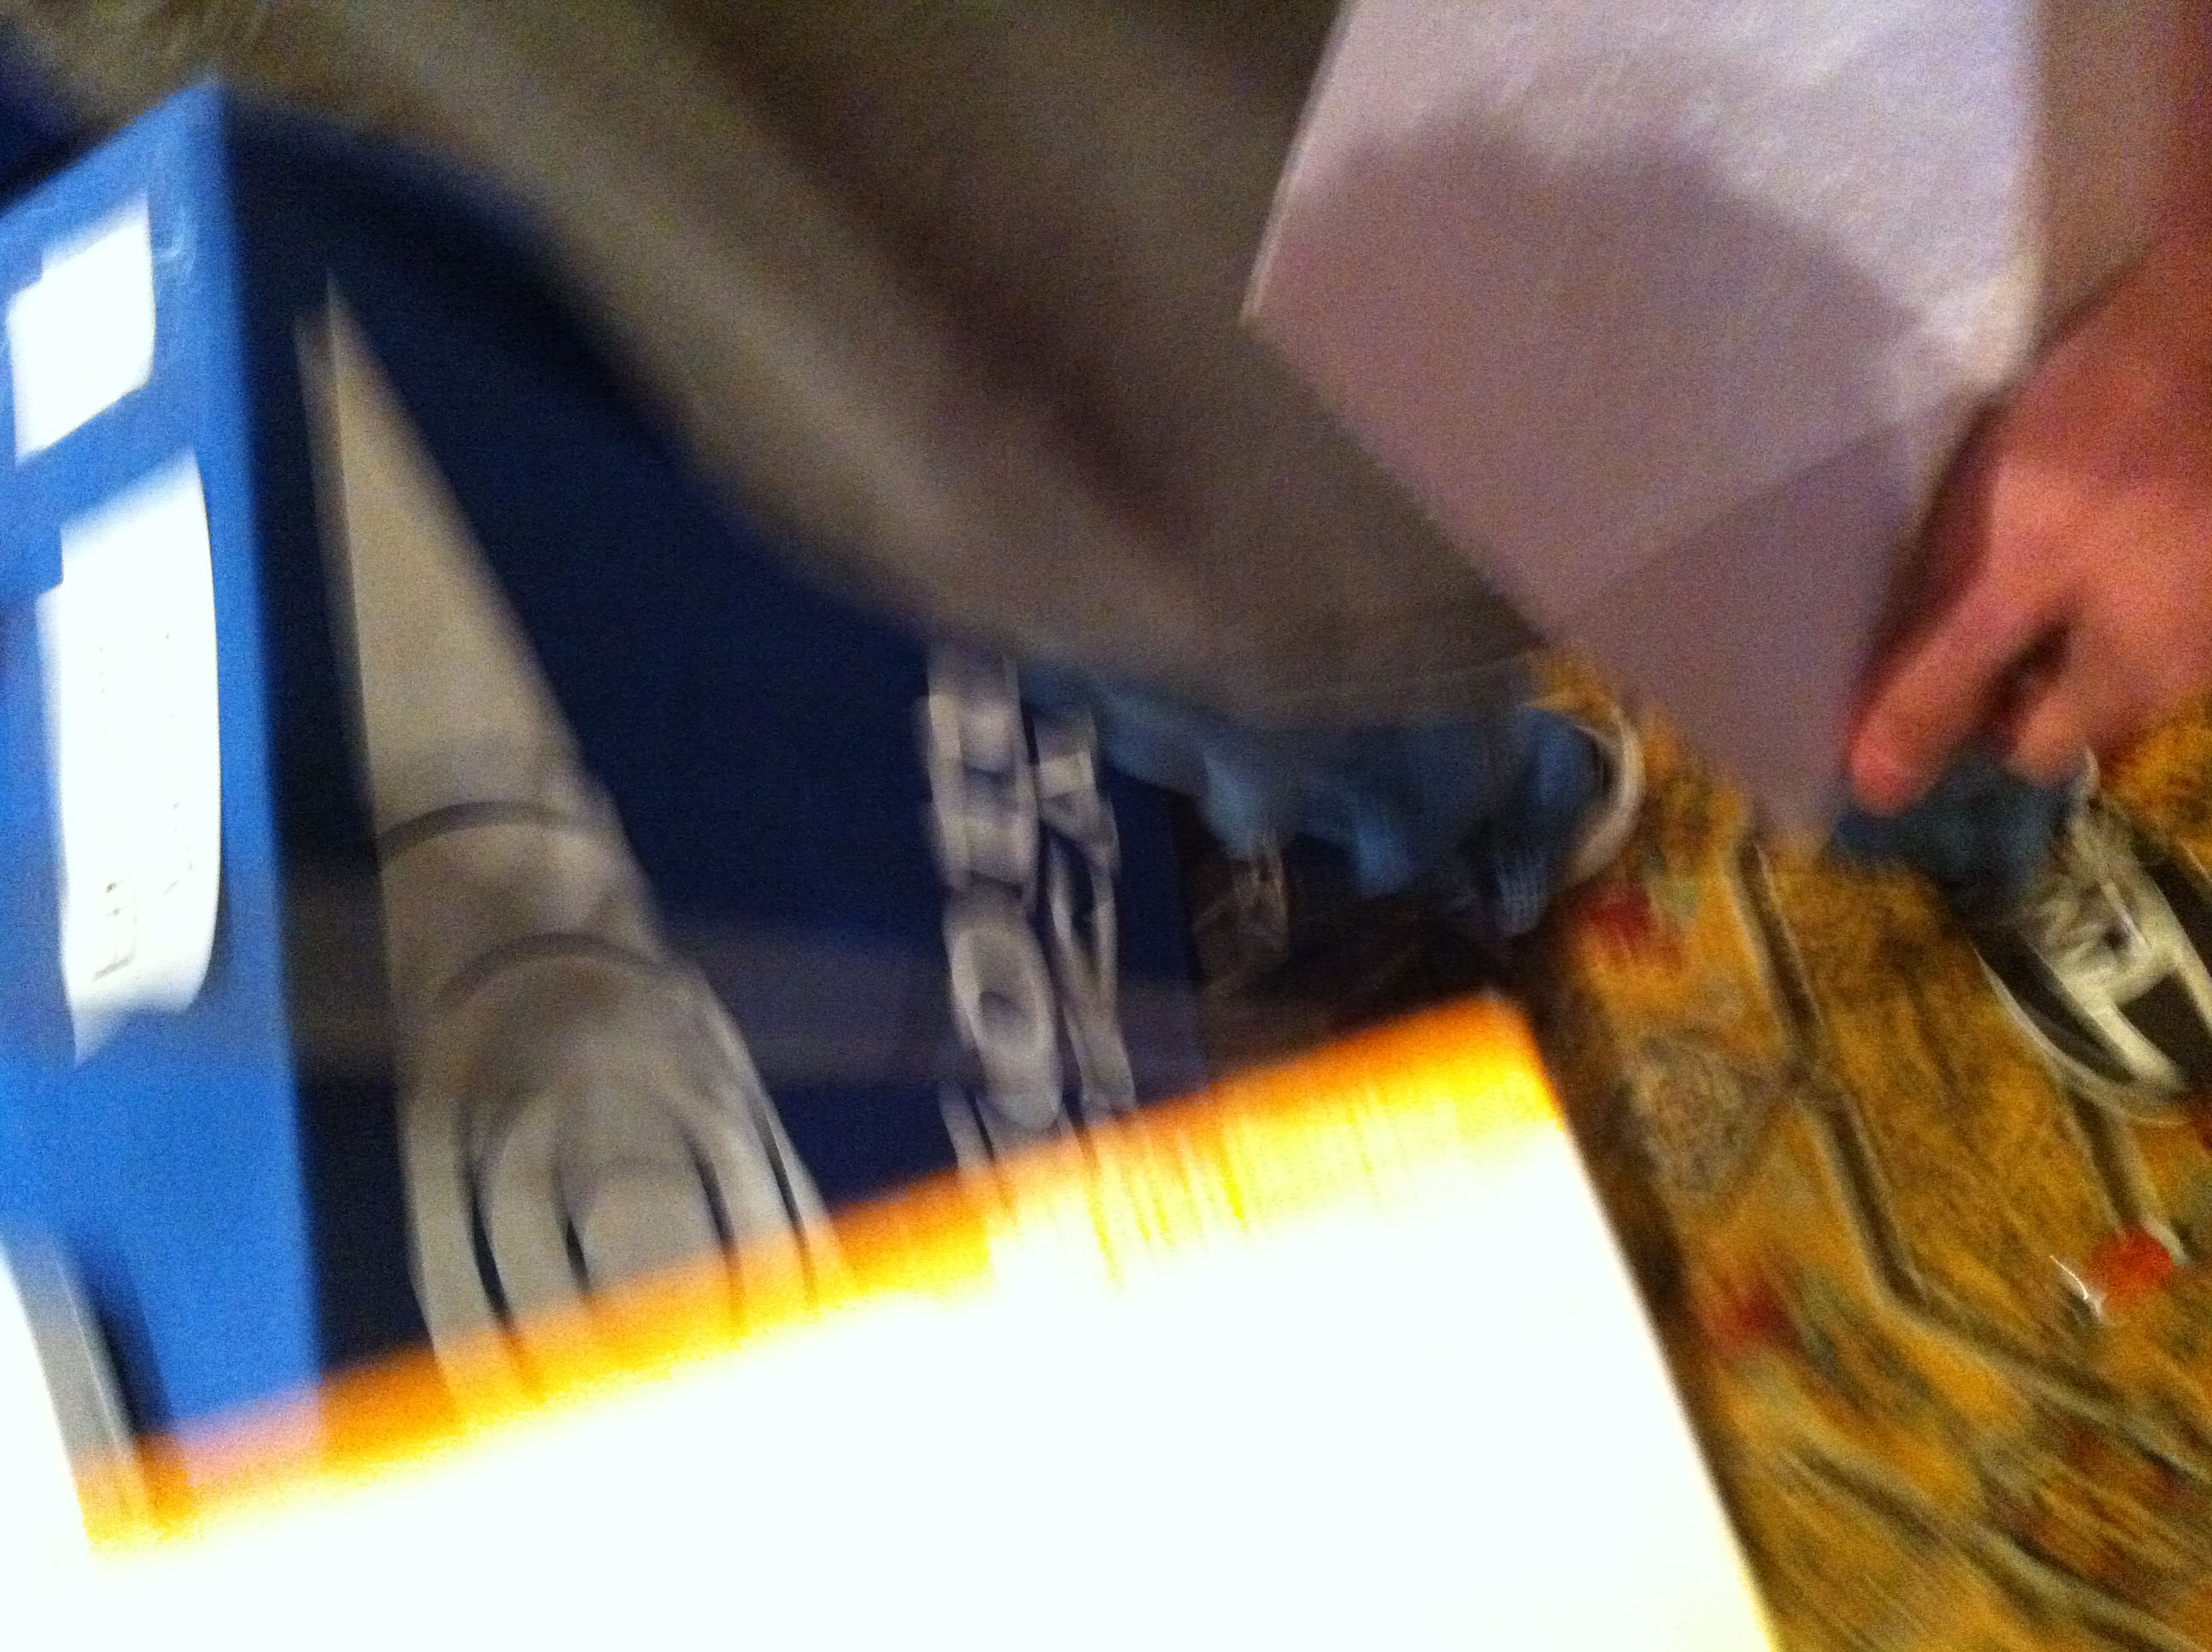Question: What exactly is this product?
Answer: unanswerable